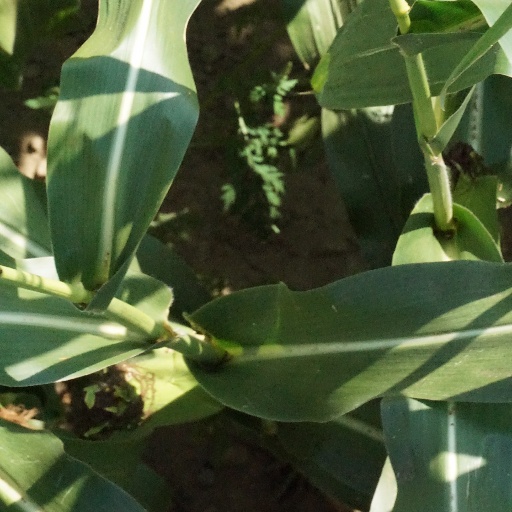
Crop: maize; corn